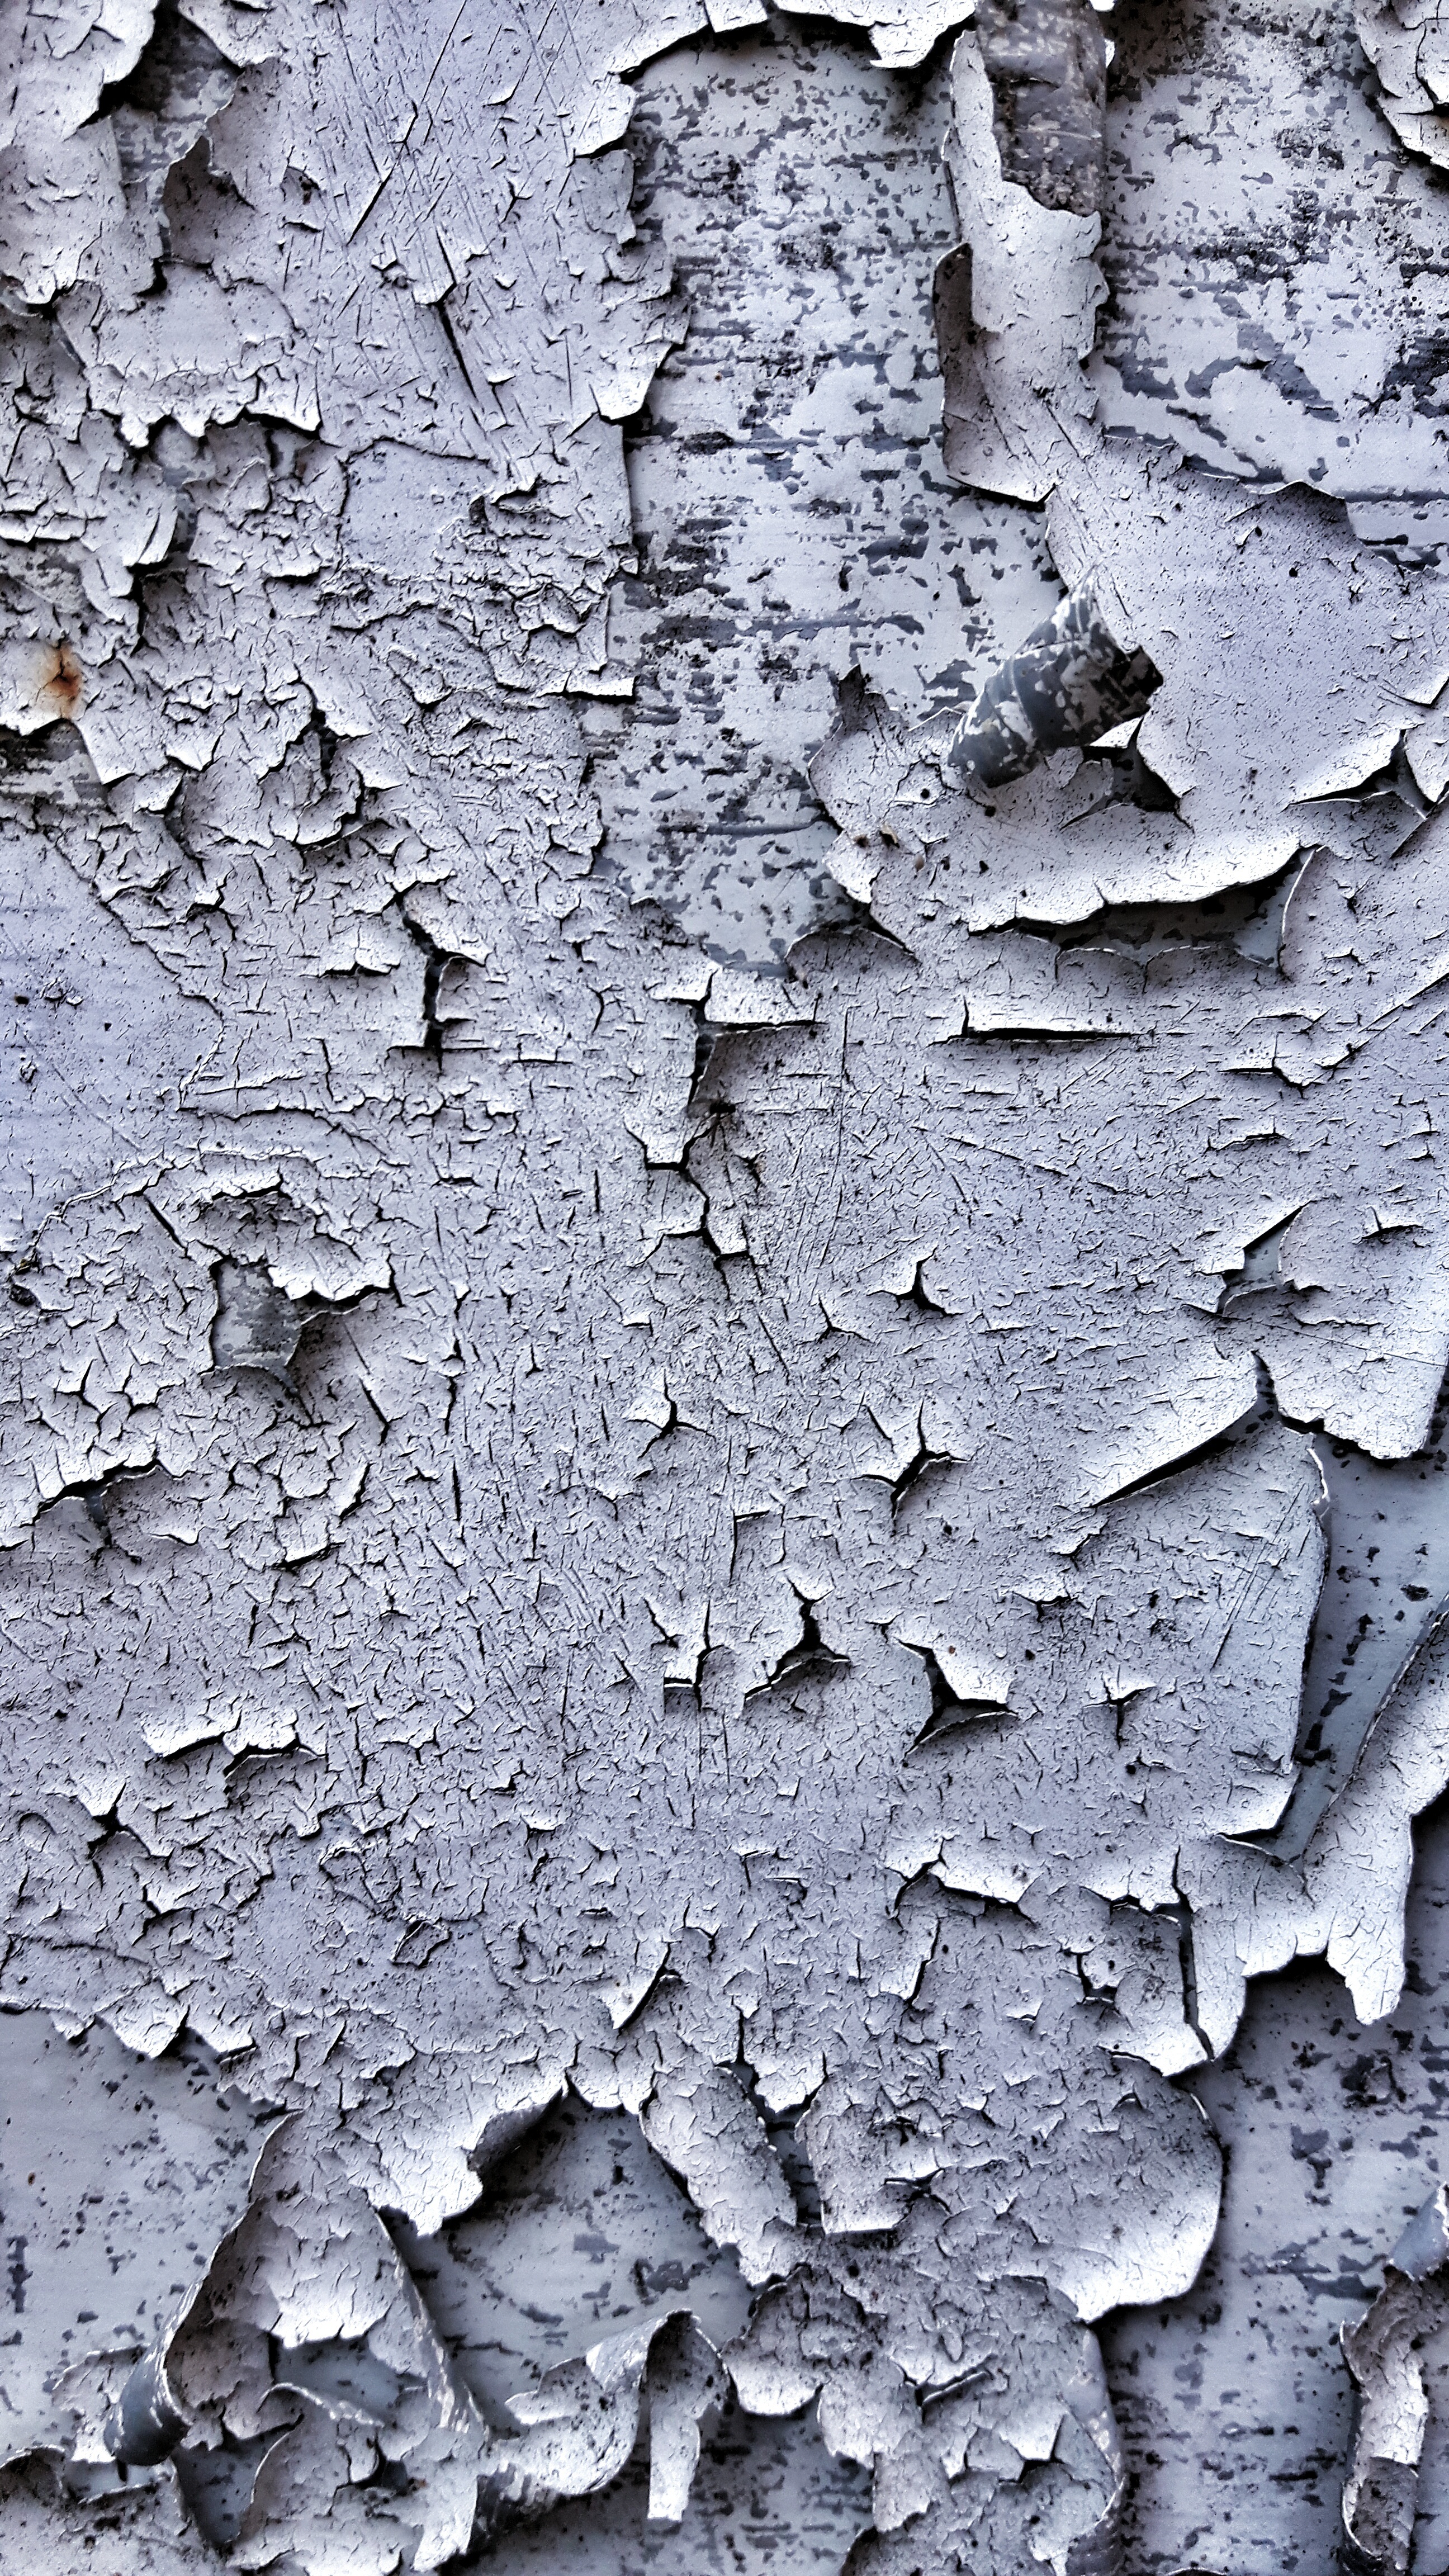
tree, branch, plant, wood, white, texture, leaf, frost, trunk, wall, rust, color, soil, paint, close up, drawing, iron, flowering plant, the framework, woody plant, land plant